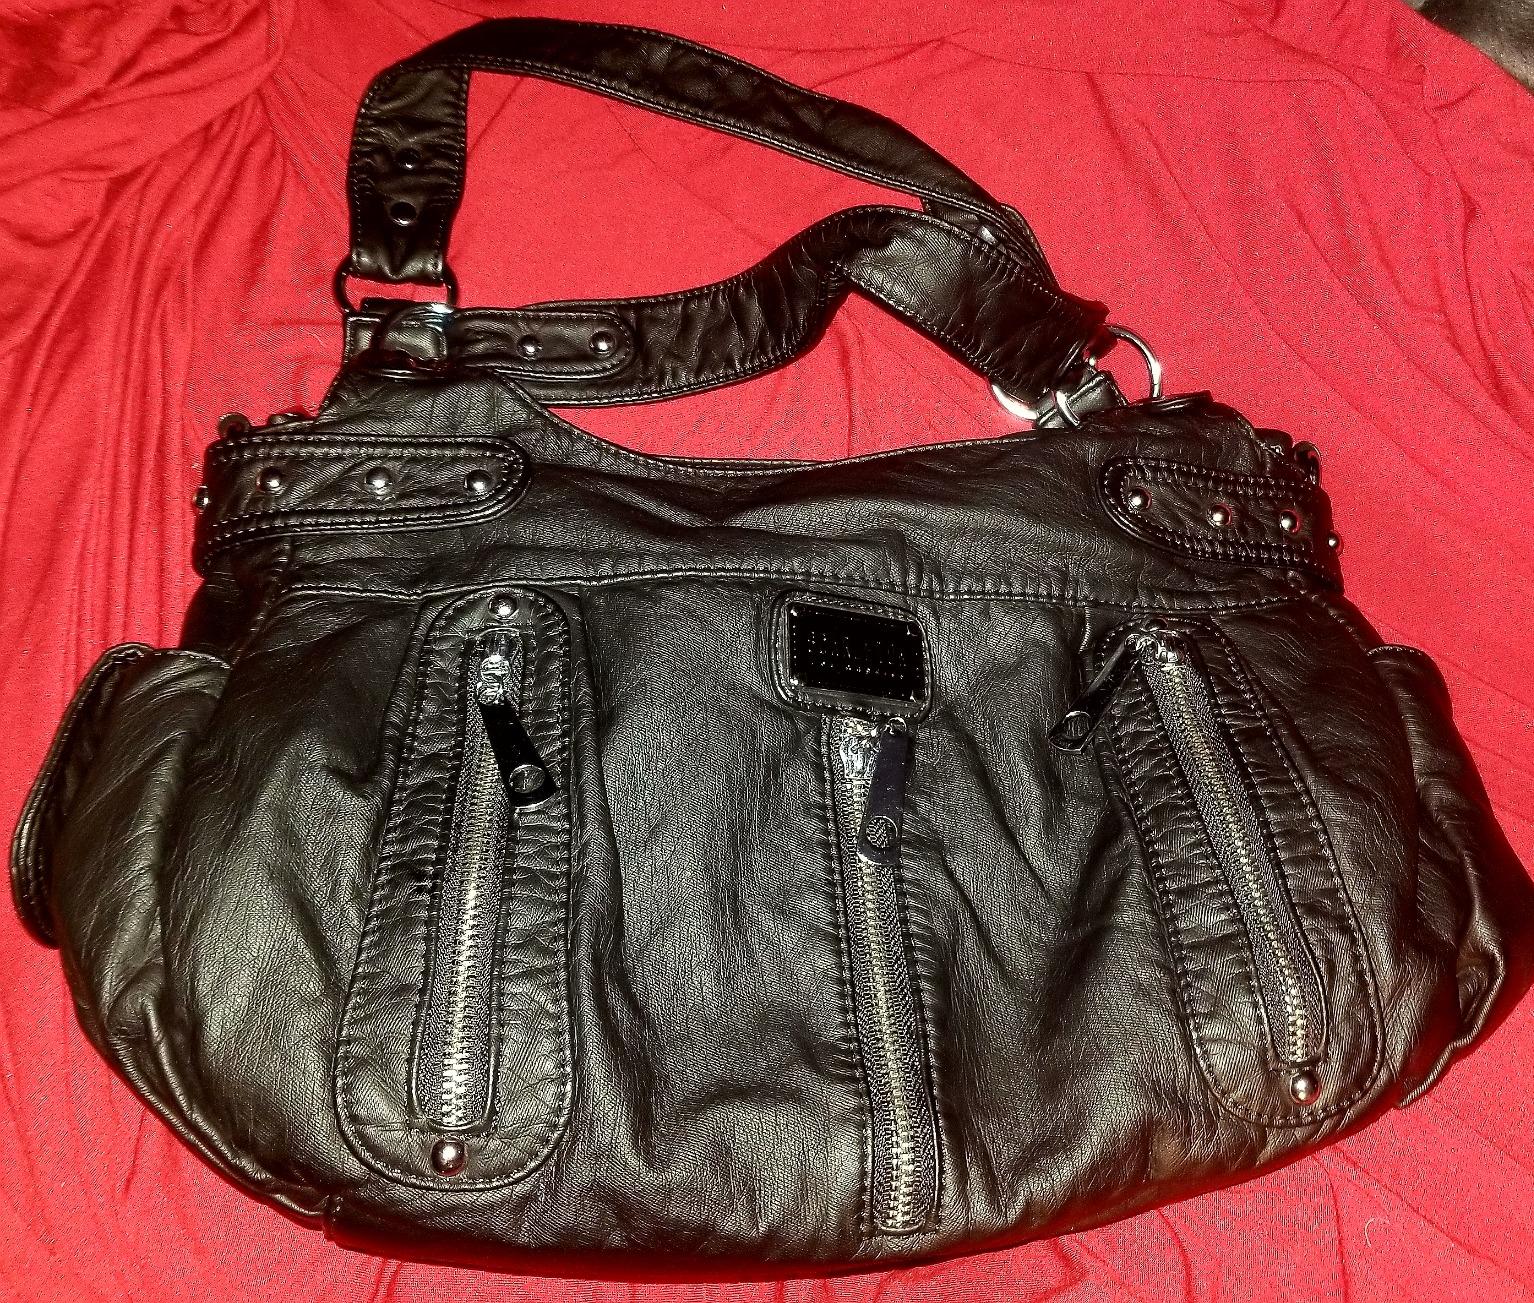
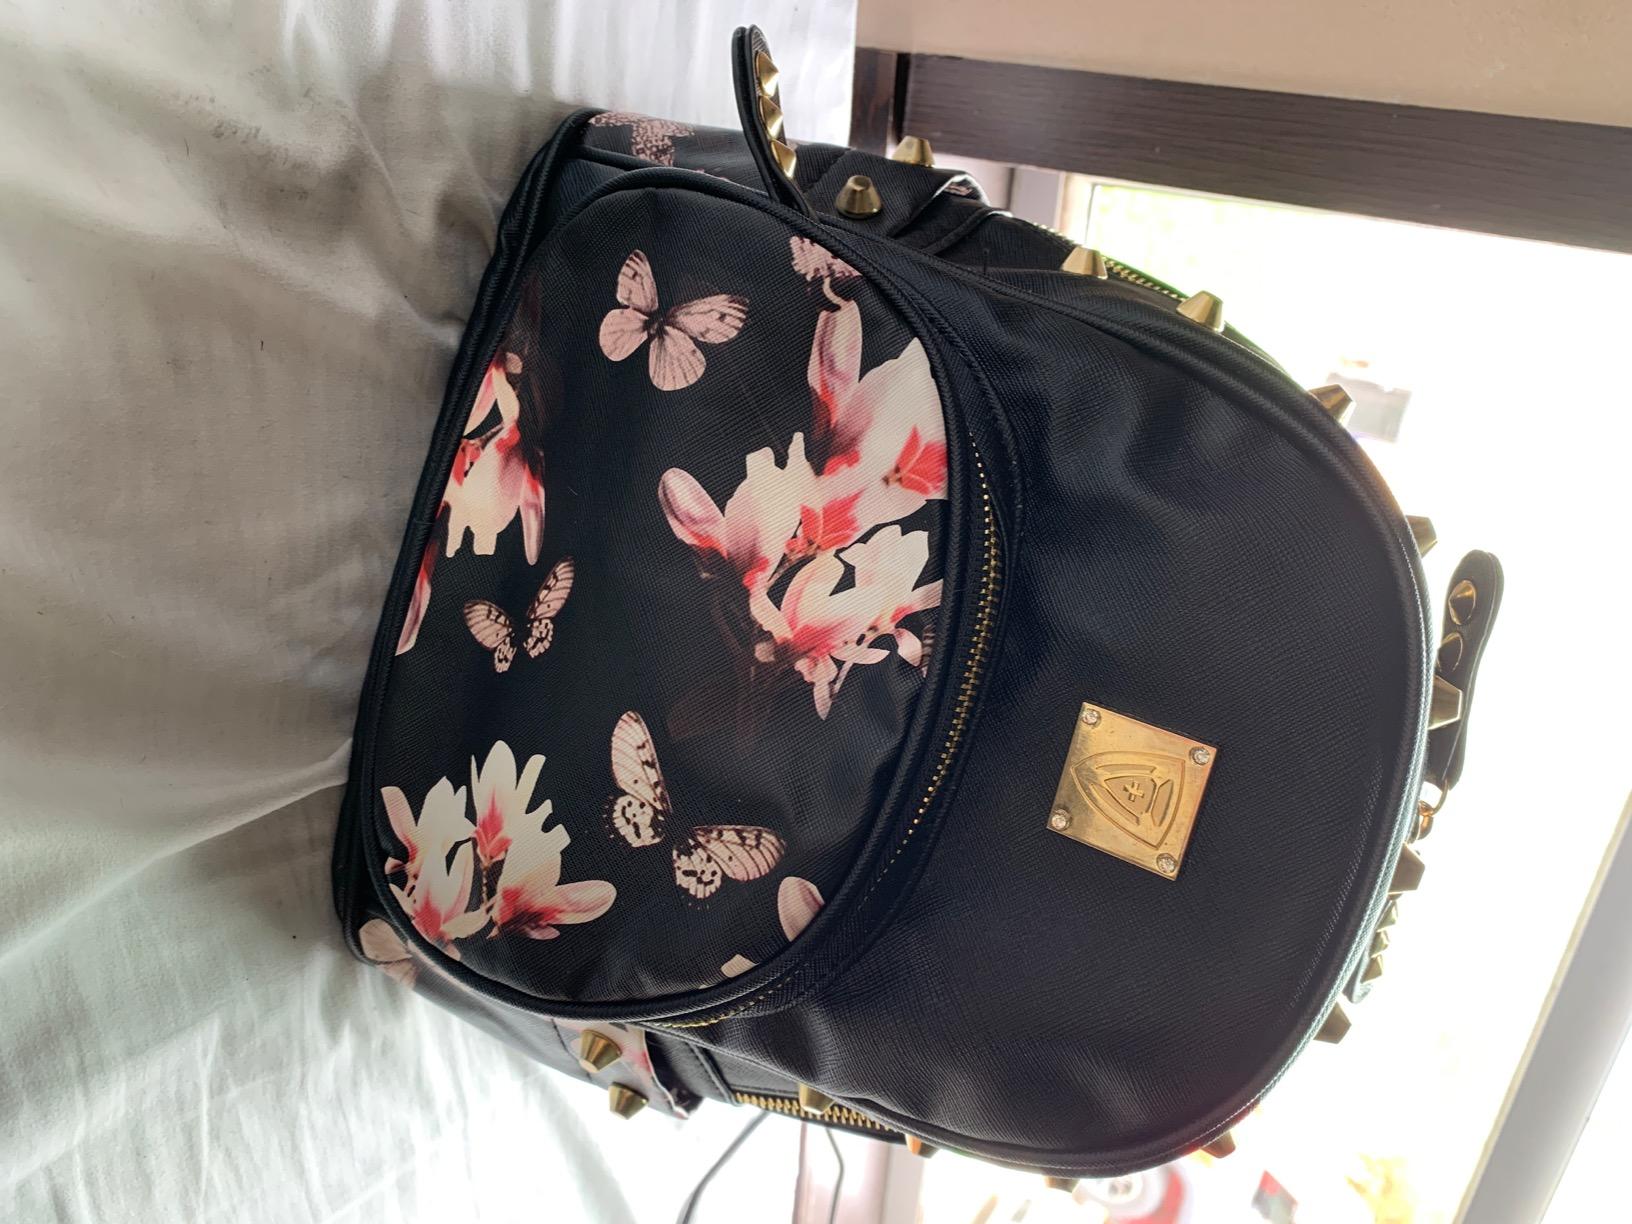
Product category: accessories_handbag
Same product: no